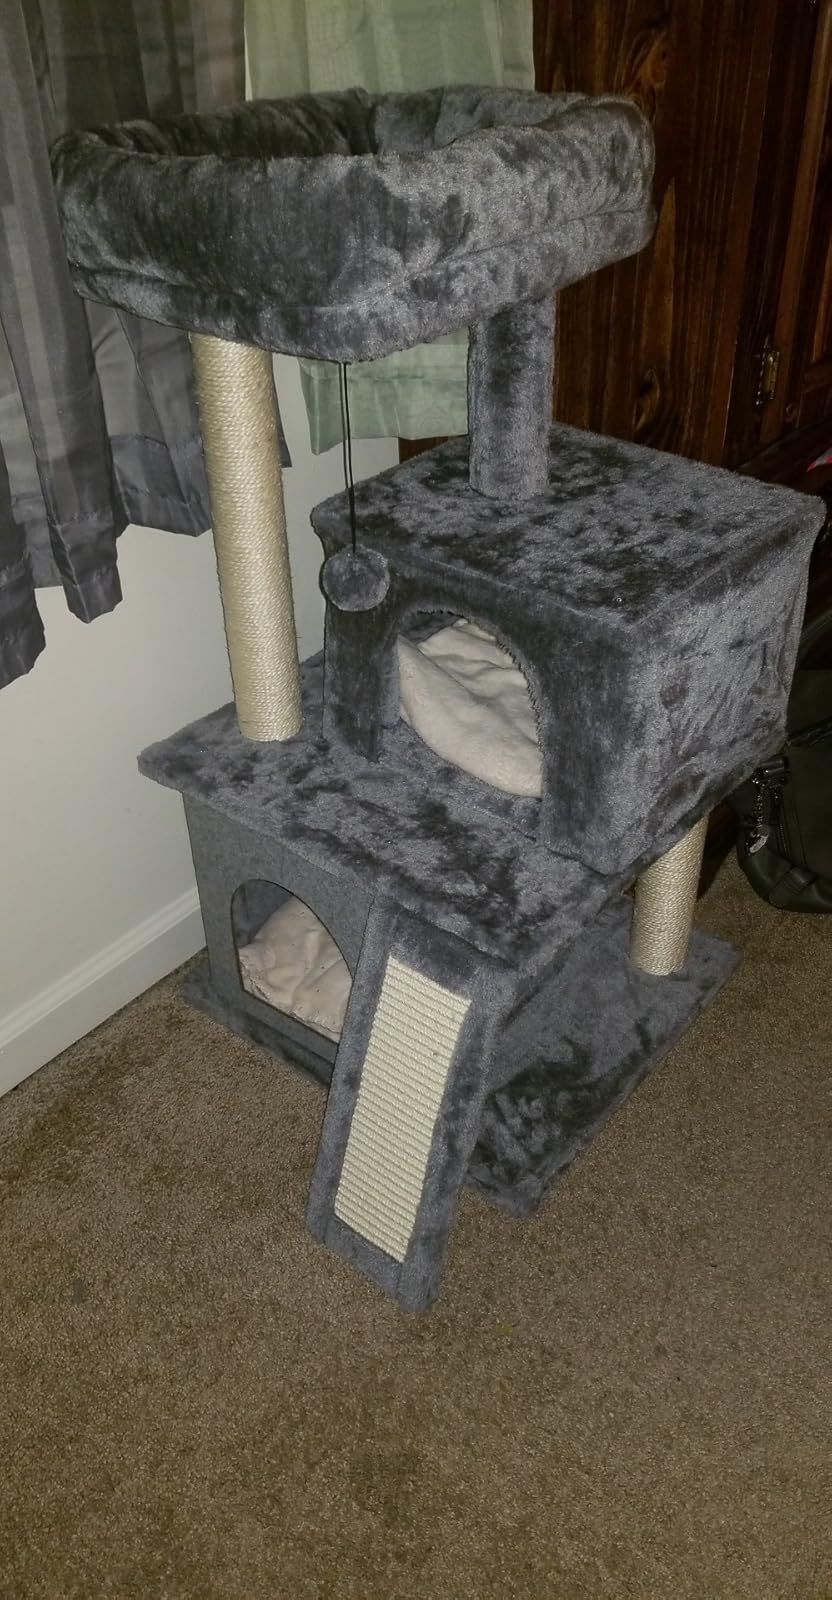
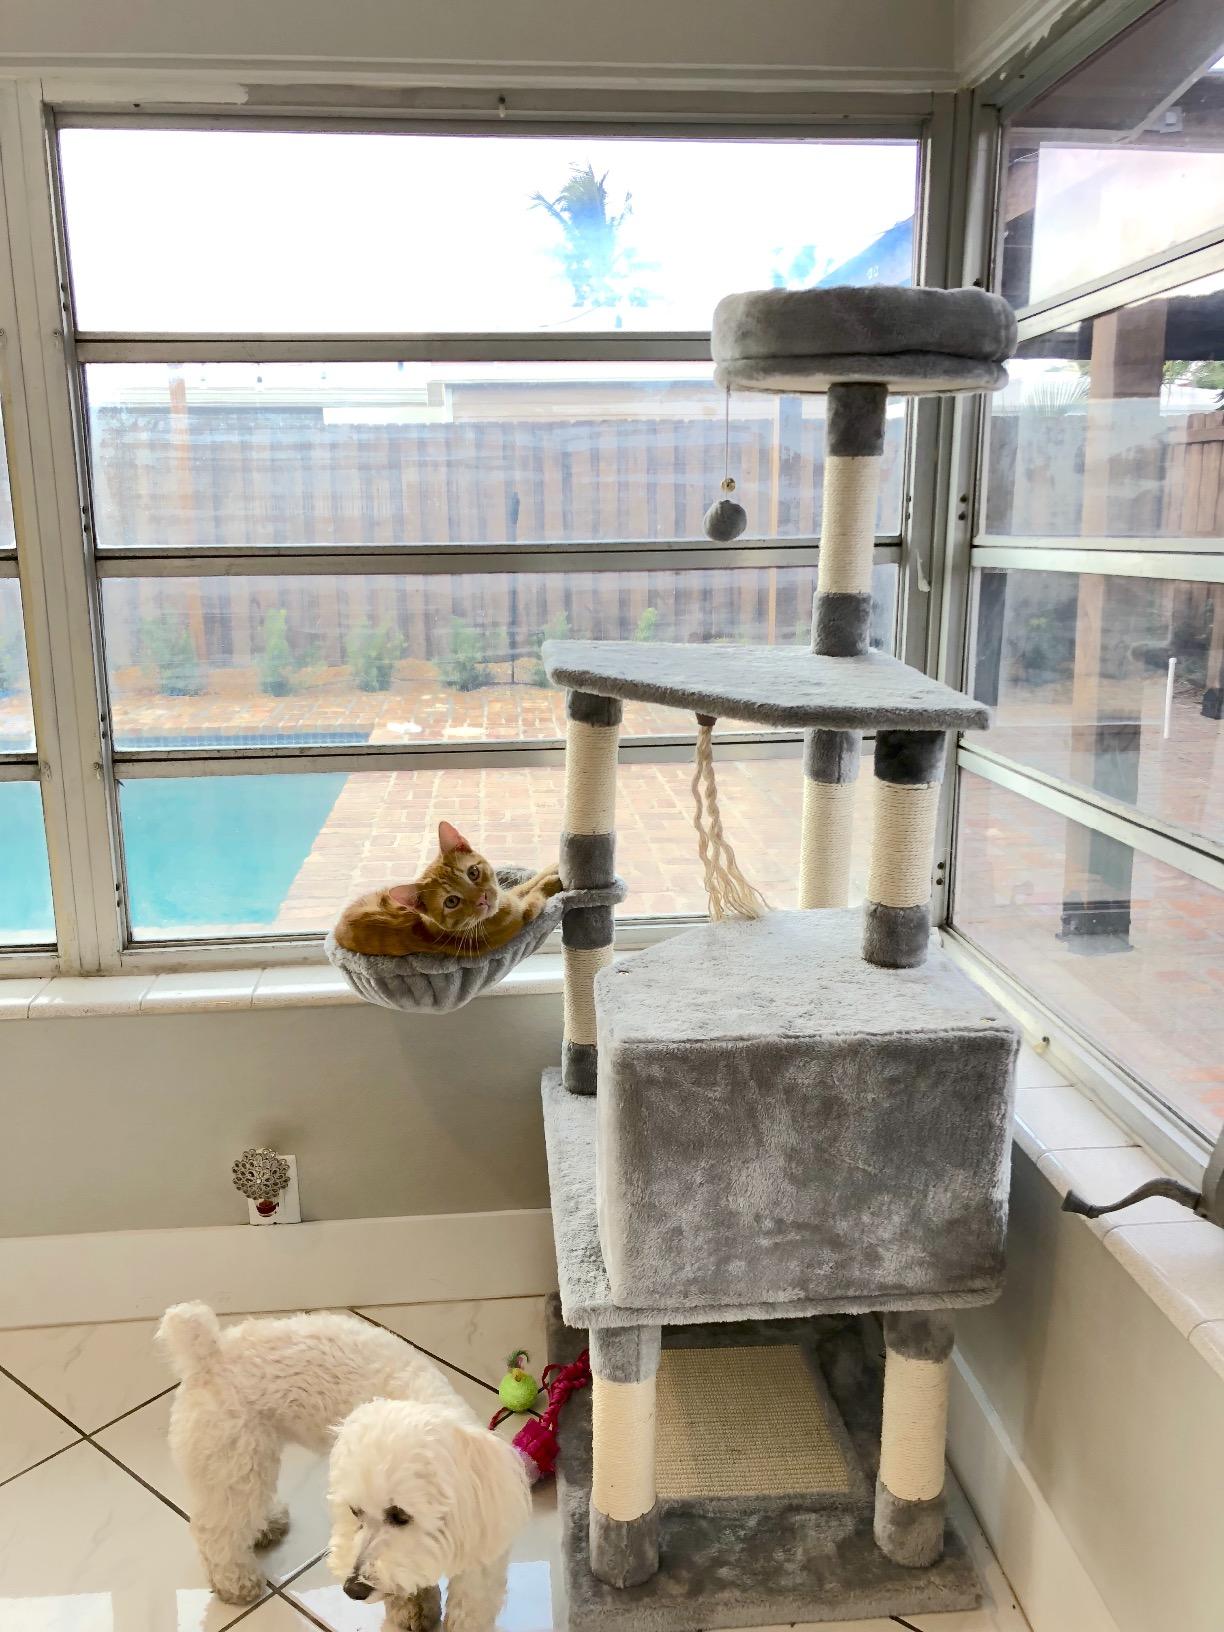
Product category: items_cat tree
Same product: no